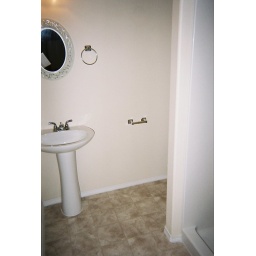
this is the master bathroom in the house off of rue de la paix. the MLS is 91660.